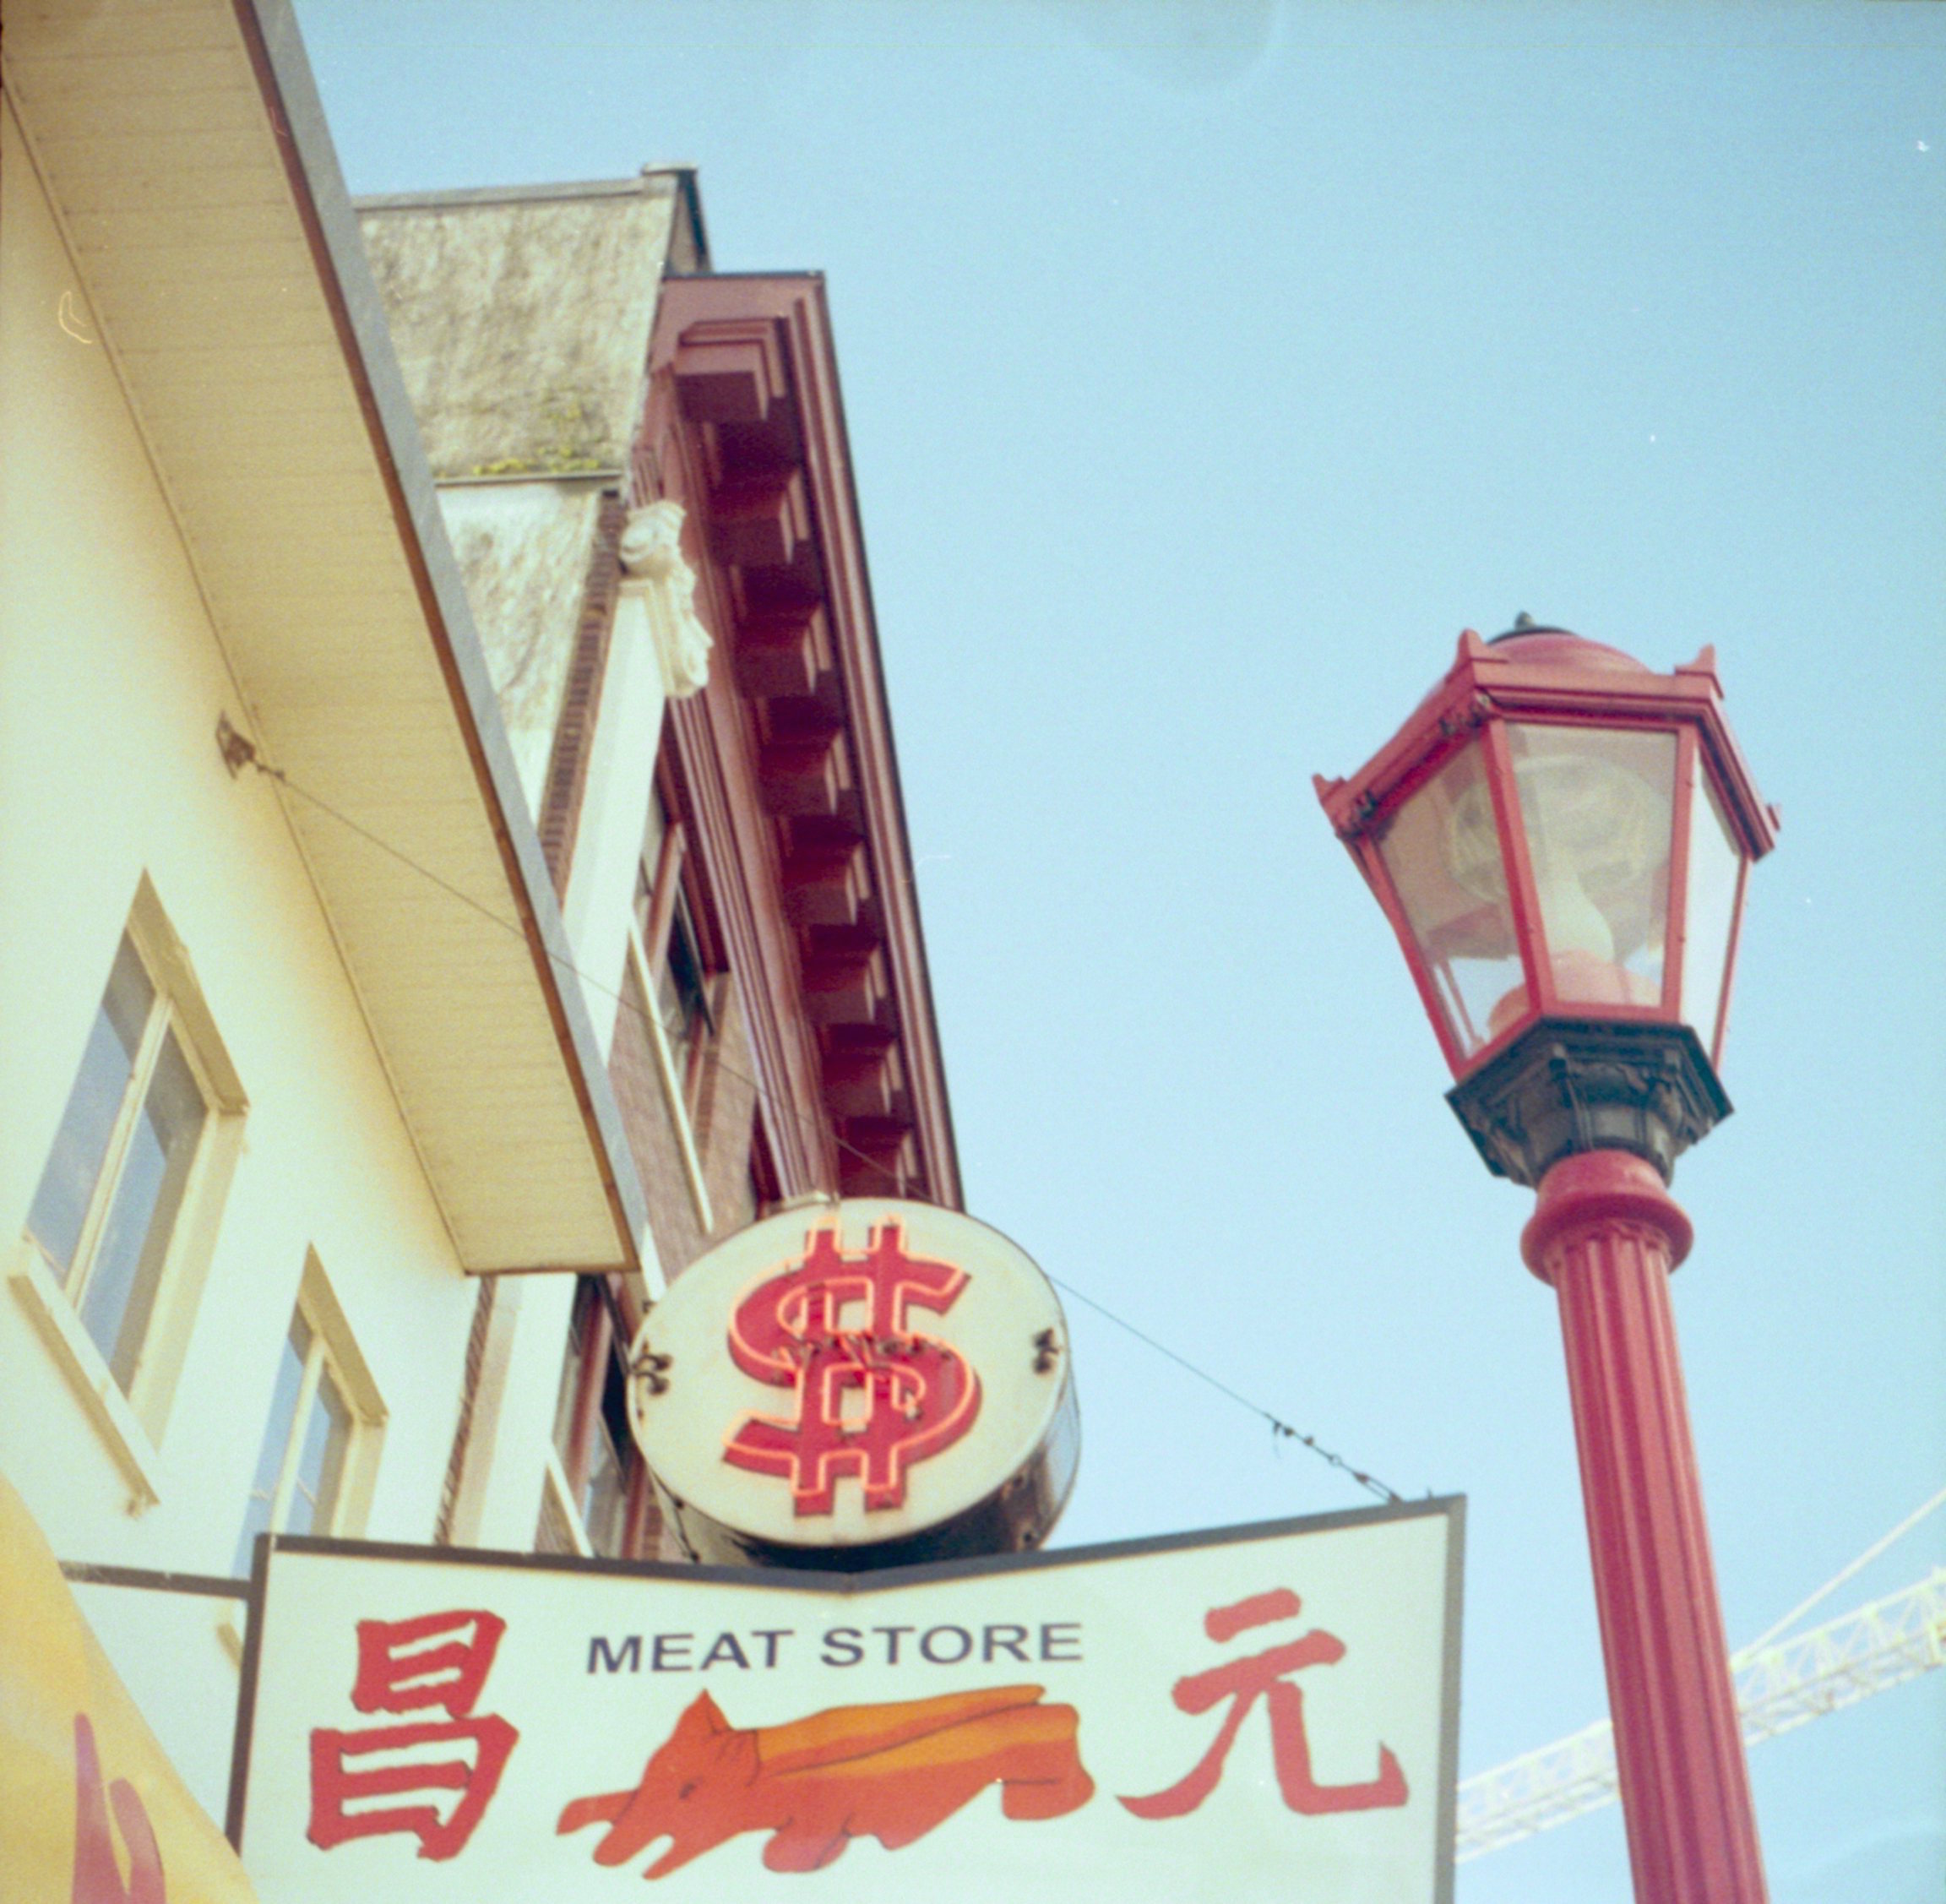
film, advertising, sign, red, color, money, signage, lamppost, currency, dollar, shape, squarecrop, squareformat, taxona, 24x24, zeissikontaxona, chinatownvancouver, kodakultramax400, squareframe, dollarsign, meatstore